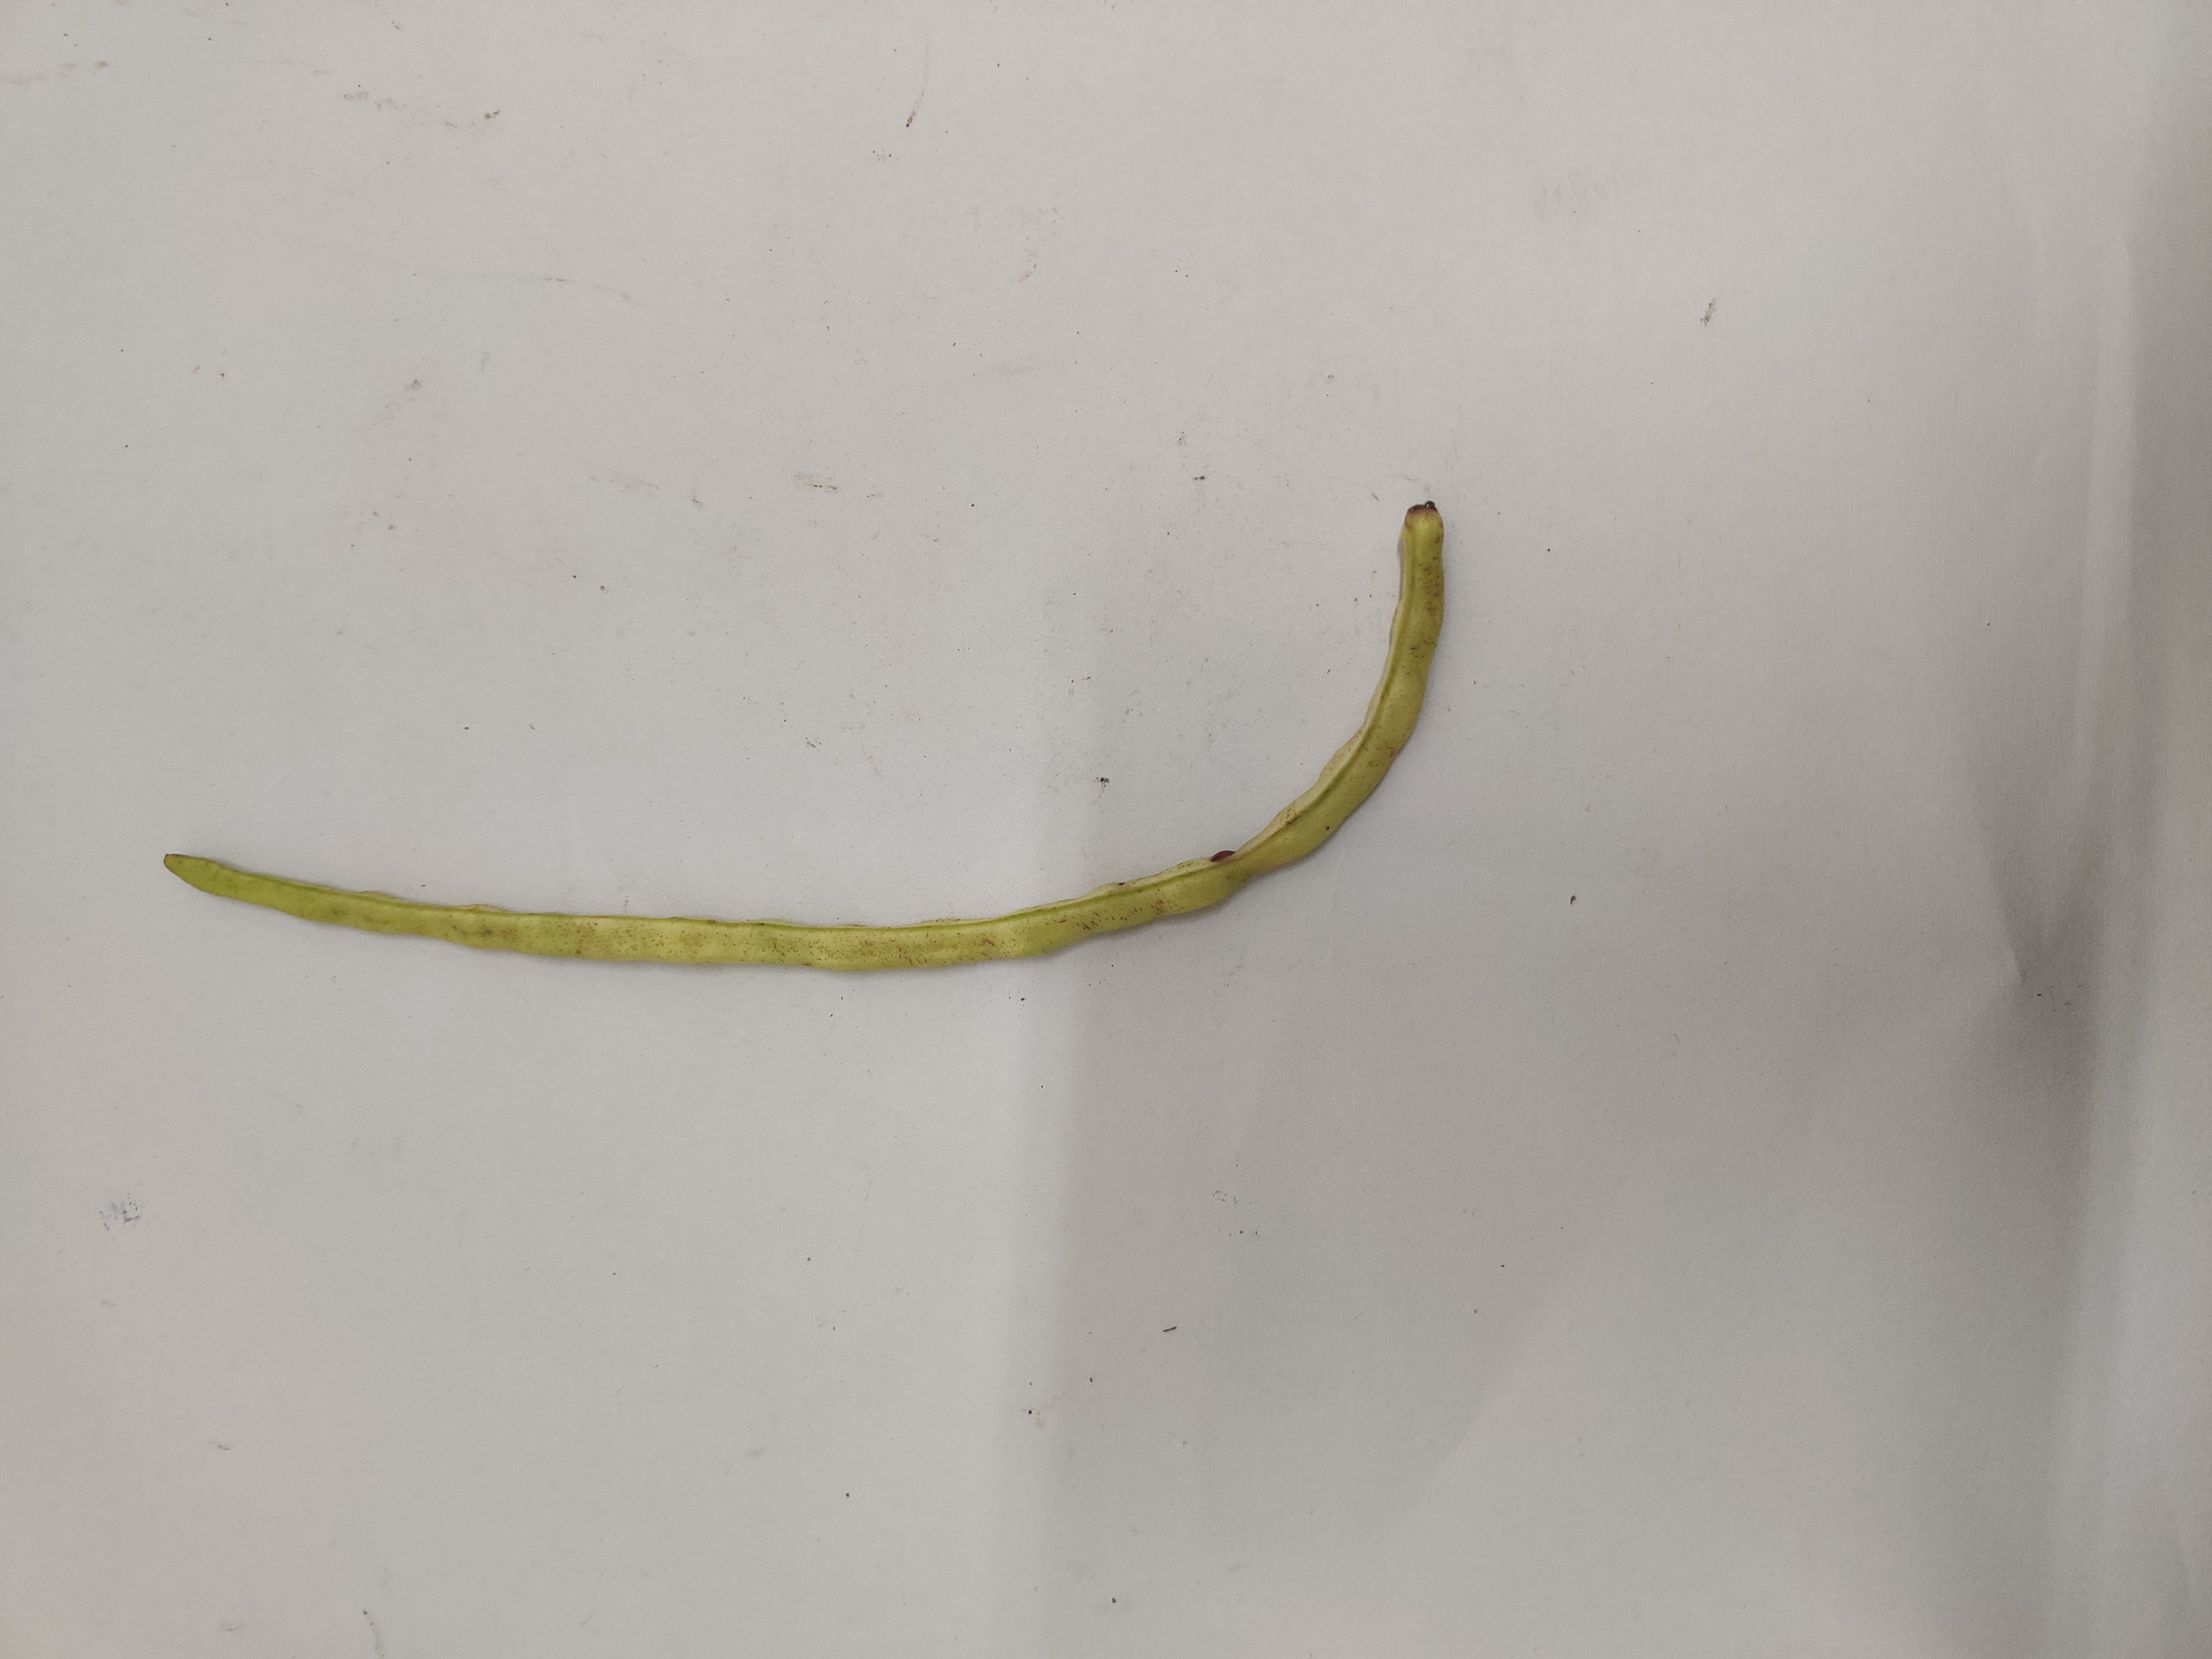
Crop: Cowpea
Condition: Severely Damaged